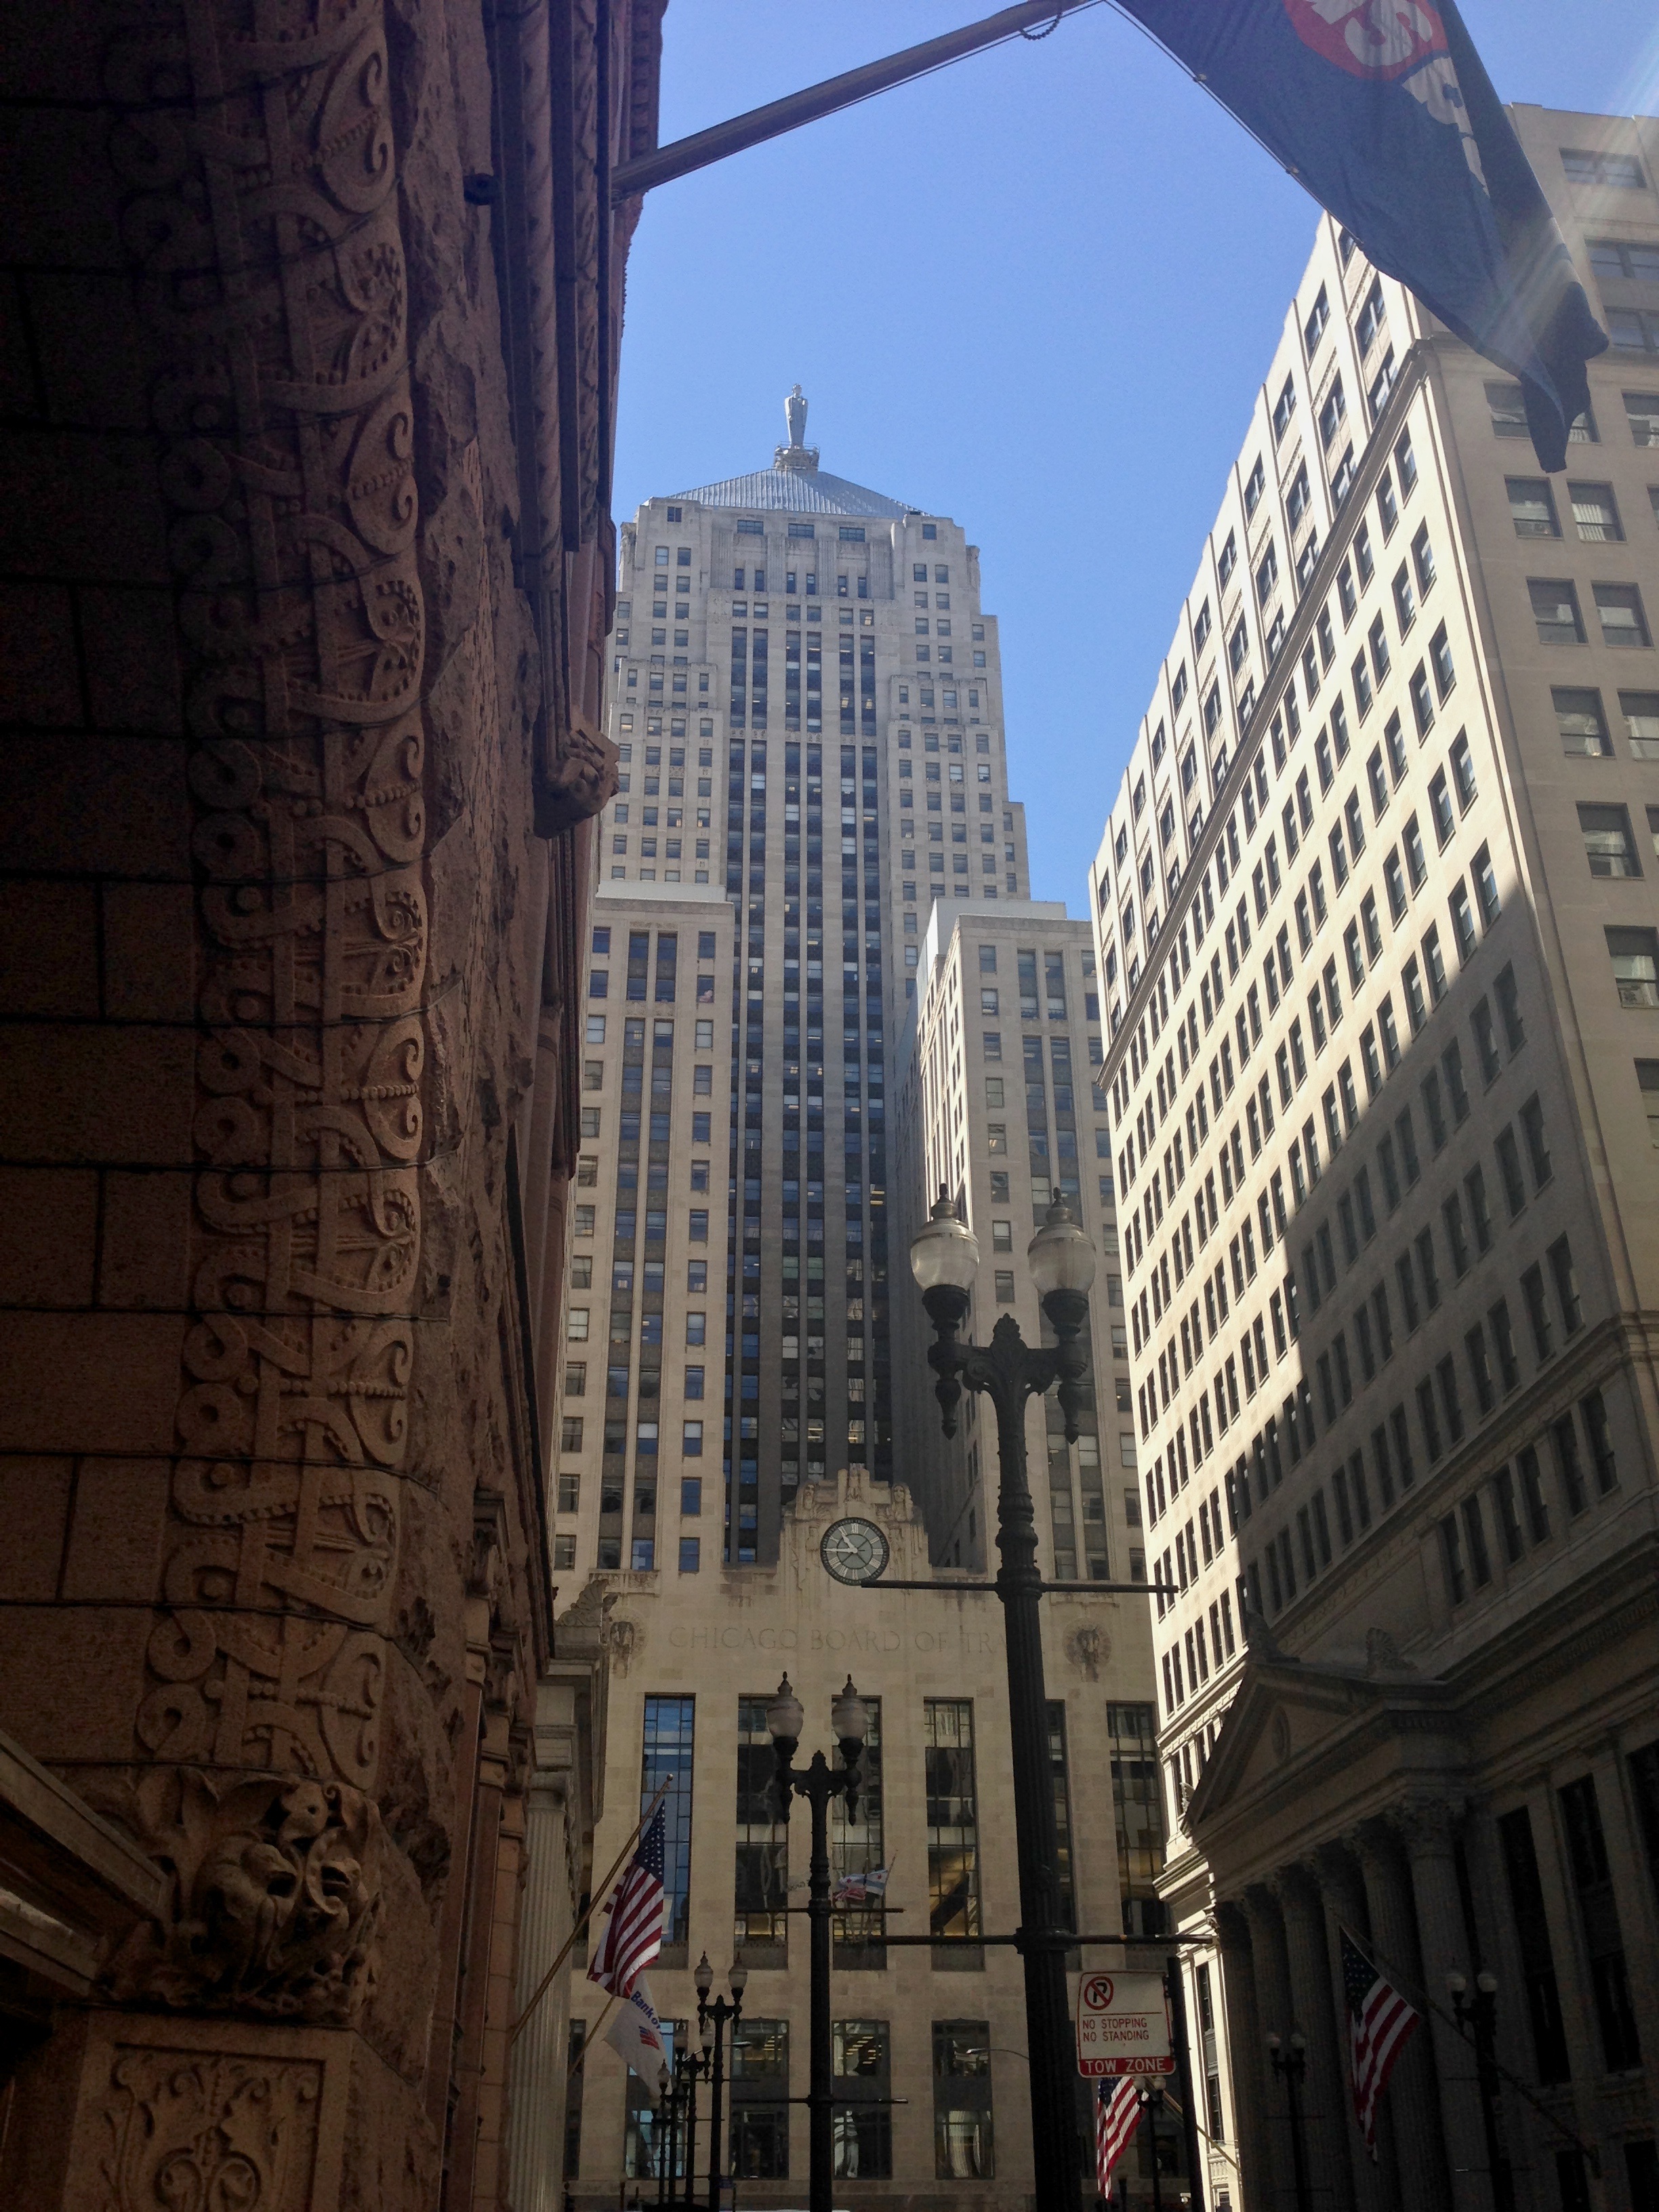
architecture, road, skyline, street, town, alley, city, skyscraper, urban, cityscape, downtown, tower, america, landmark, chicago, facade, tower block, high rise, skyscrapers, buildings, infrastructure, lasalle, metropolis, neighbourhood, urban area, human settlement, board of trade